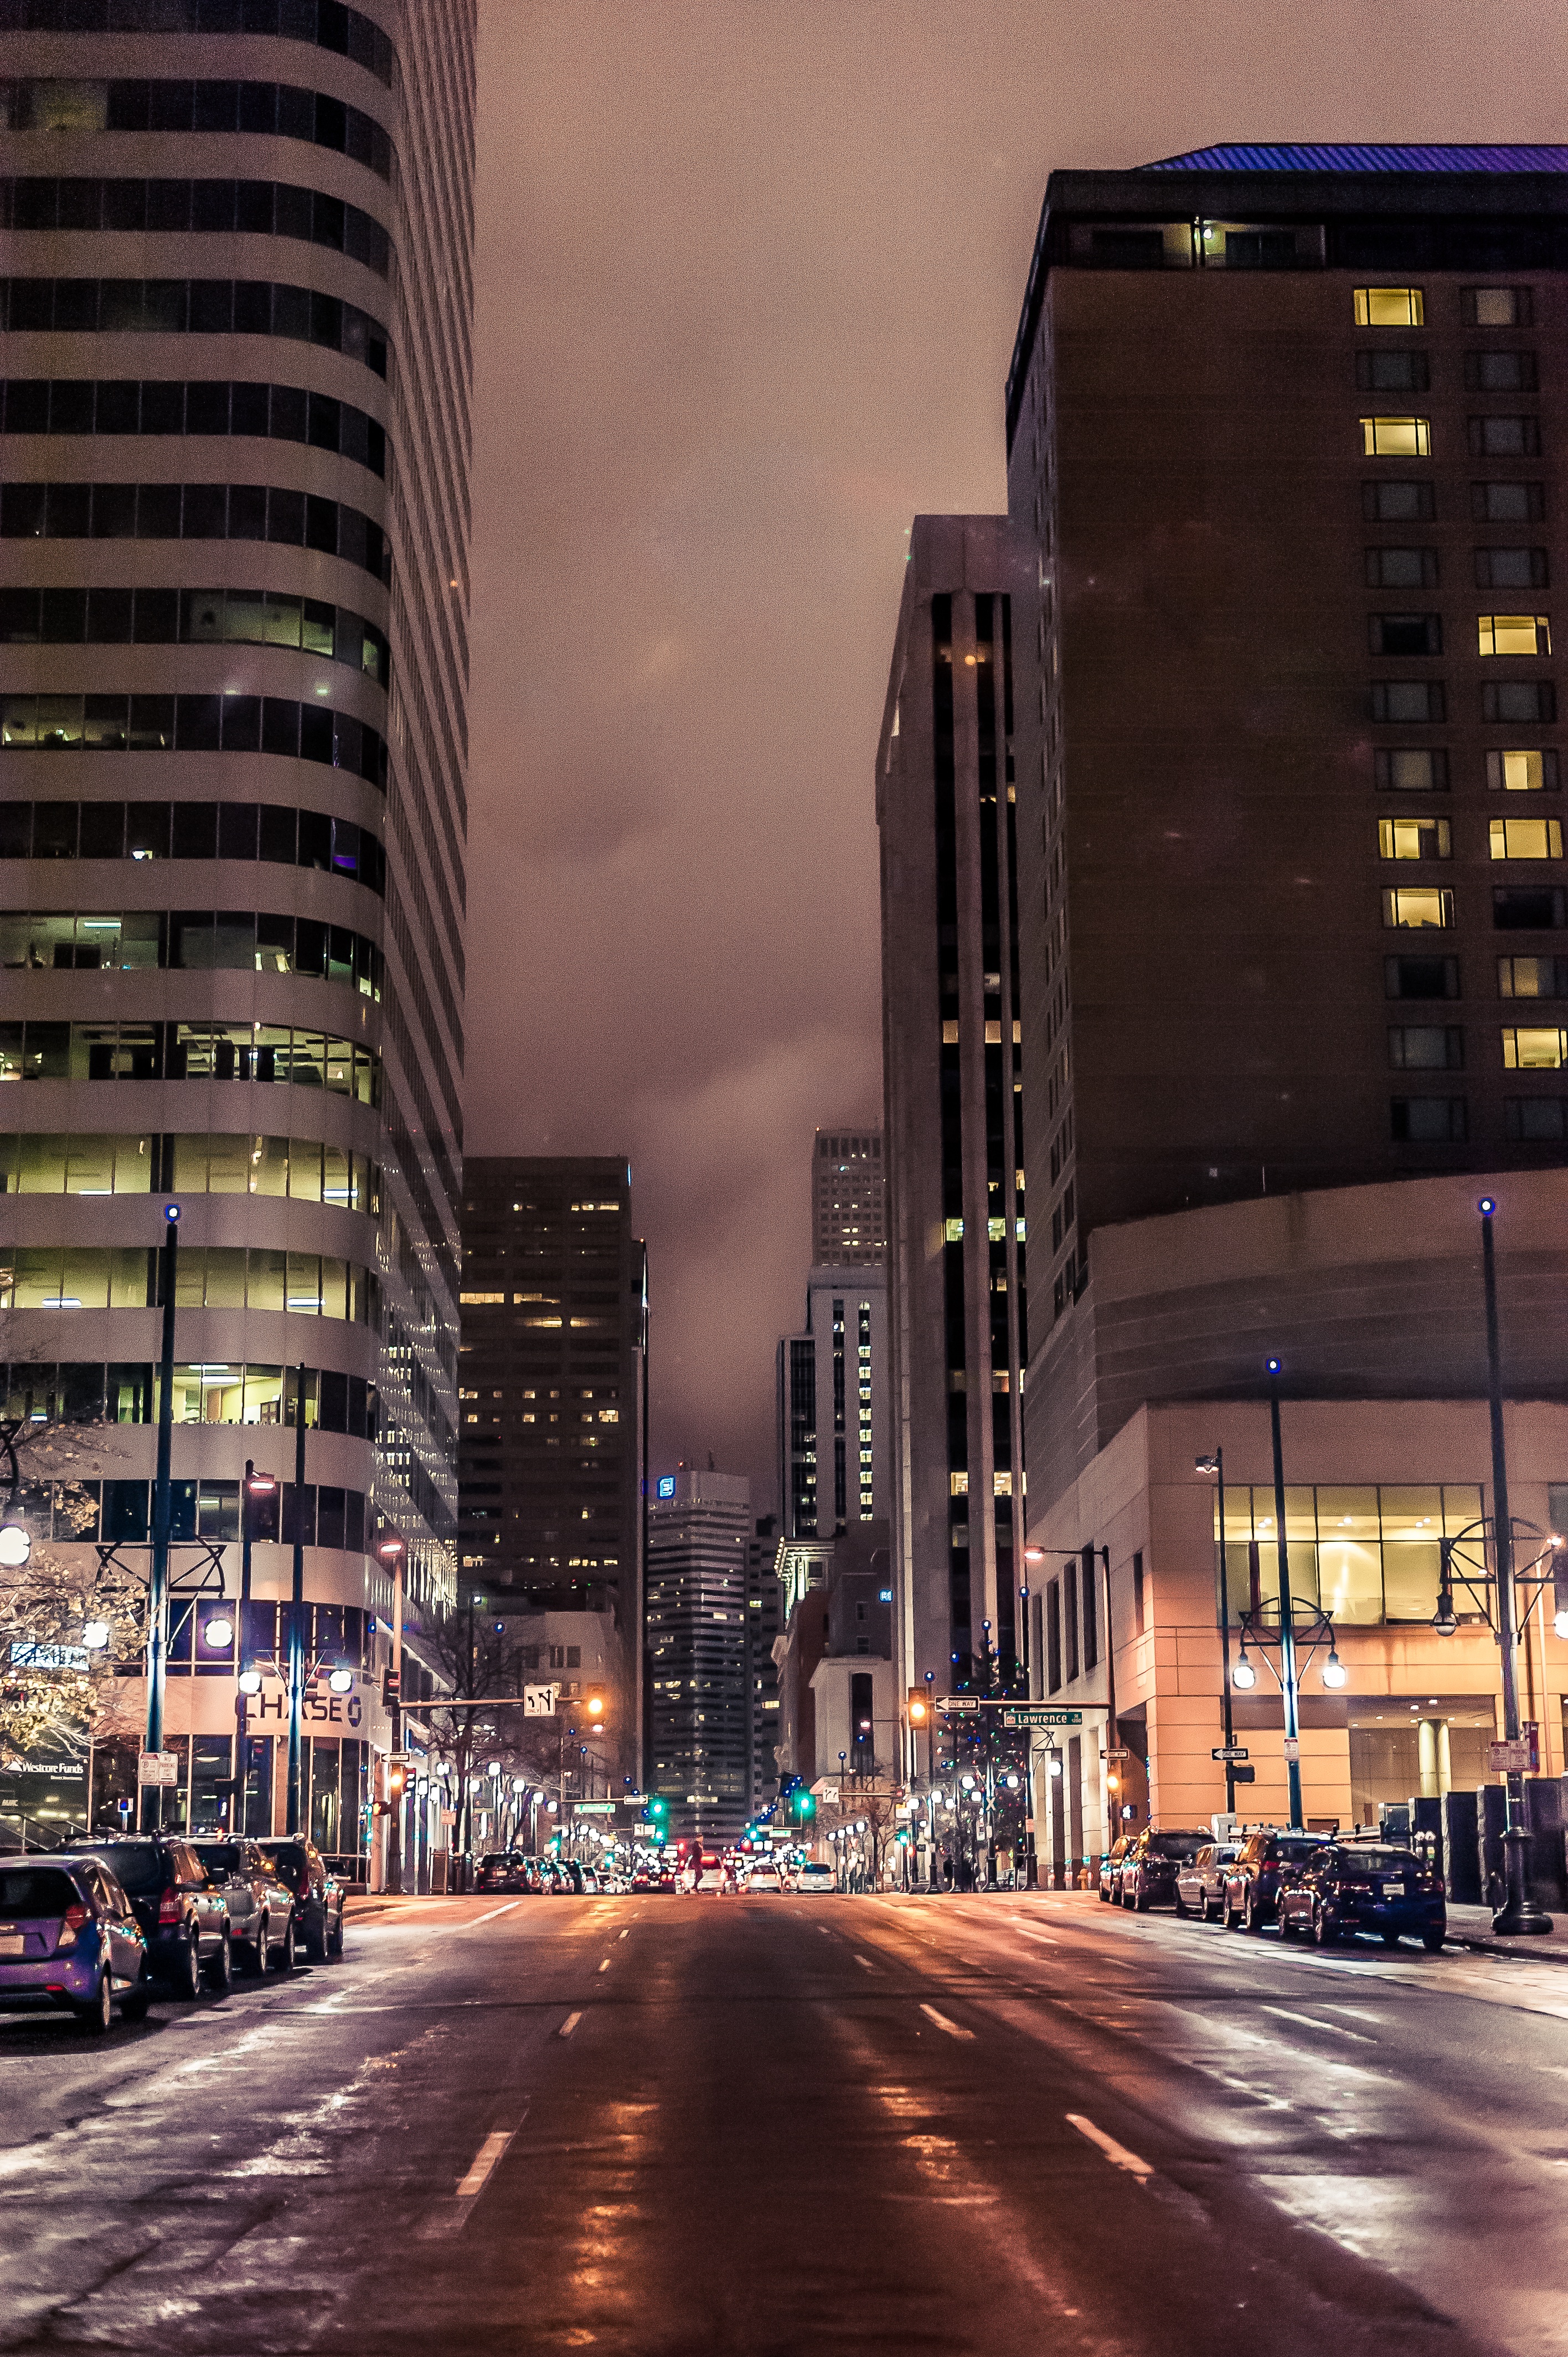
architecture, road, skyline, street, night, city, skyscraper, cityscape, downtown, dusk, evening, landmark, lighting, tower block, infrastructure, metropolis, neighbourhood, urban area, human settlement, metropolitan area